Siege of Babylon

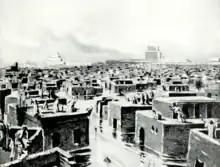
20th-century illustration of Sennacherib's destruction of Babylon

The siege of Babylon in 689 BC took place after Assyrian king Sennacherib's victory over the Elamites at the Battle of River Diyala. Although the Assyrians had suffered heavy casualties at the river, they had beaten the Elamites such that the Babylonians now stood alone. Sennacherib then successfully besieged Babylon for up to fifteen months and destroyed it.